Kayla Laserson

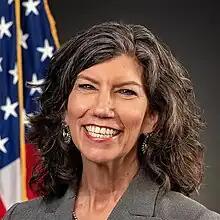
Laserson in 2023

Kayla F. Laserson is an American epidemiologist serving as the director of the Global Health Center at the Centers for Disease Control and Prevention (CDC) since July 2023. She was previously the deputy director for Infectious Diseases and Vaccine Delivery, India Office of the Bill & Melinda Gates Foundation. Laserson served as a commander in the United States Public Health Service Commissioned Corps until 2007.